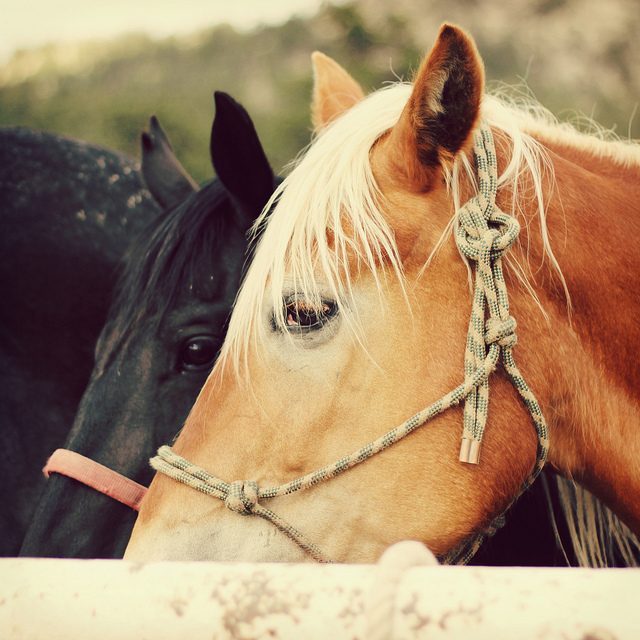
user: Given an image and a question. Answer the question in a short answer. Question: What did people ride during the pony express? Short Answer:
assistant: horse